Stars in astrology

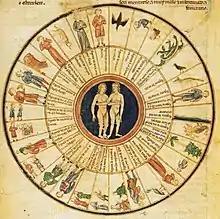
"Paranatellonta": this manuscript illumination from an astrology text attributed to Alfonso X of Castile illustrates the effects of various stars and constellations, including Corvus, Cygnus, and Draco, when acting in concert with Gemini.

Traditionally, the most important fixed points in the heavens were described by the constellations of the zodiac. Ptolemy's account likens the influence of some of the stars in the zodiac constellations to the planets; he writes, for example, that "The stars in the feet of Gemini (Alhena and Tejat Posterior) have an influence similar to that of Mercury, and moderately to that of Venus."